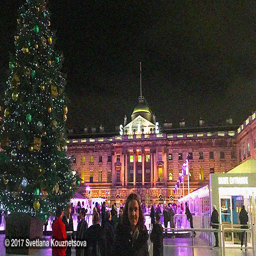
person standing in front of a christmas tree and a skating rink